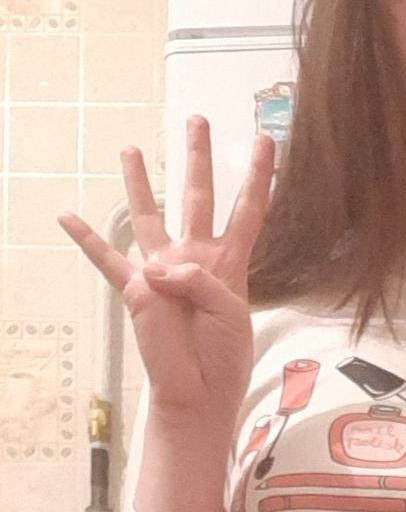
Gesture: four